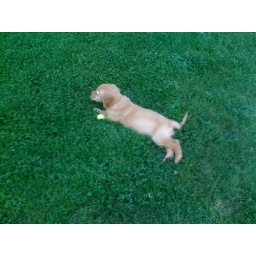
Look a the photo Chewy and Josies balls to see the ball in this picture